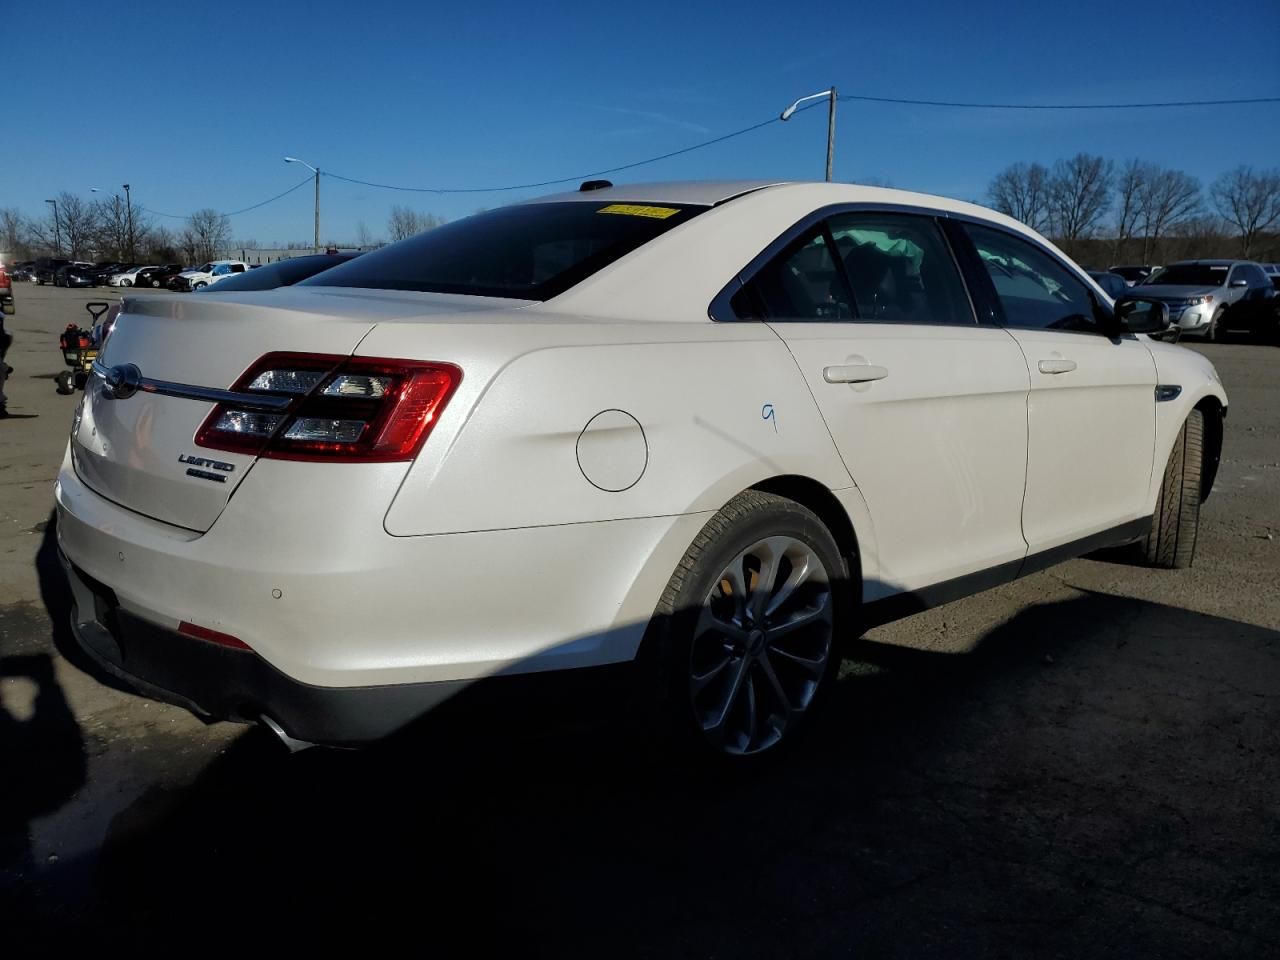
Aucun dommage détecté.
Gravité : aucun